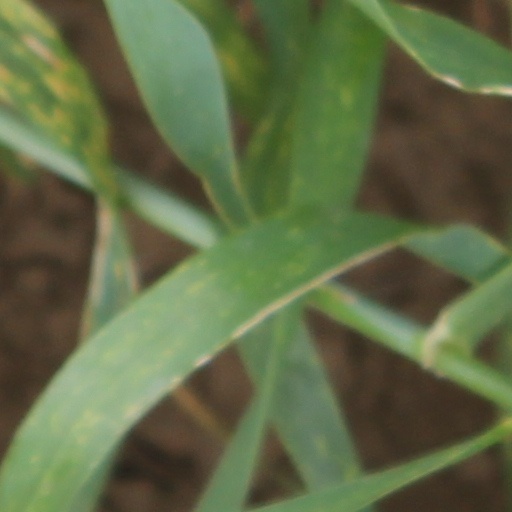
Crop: wheat